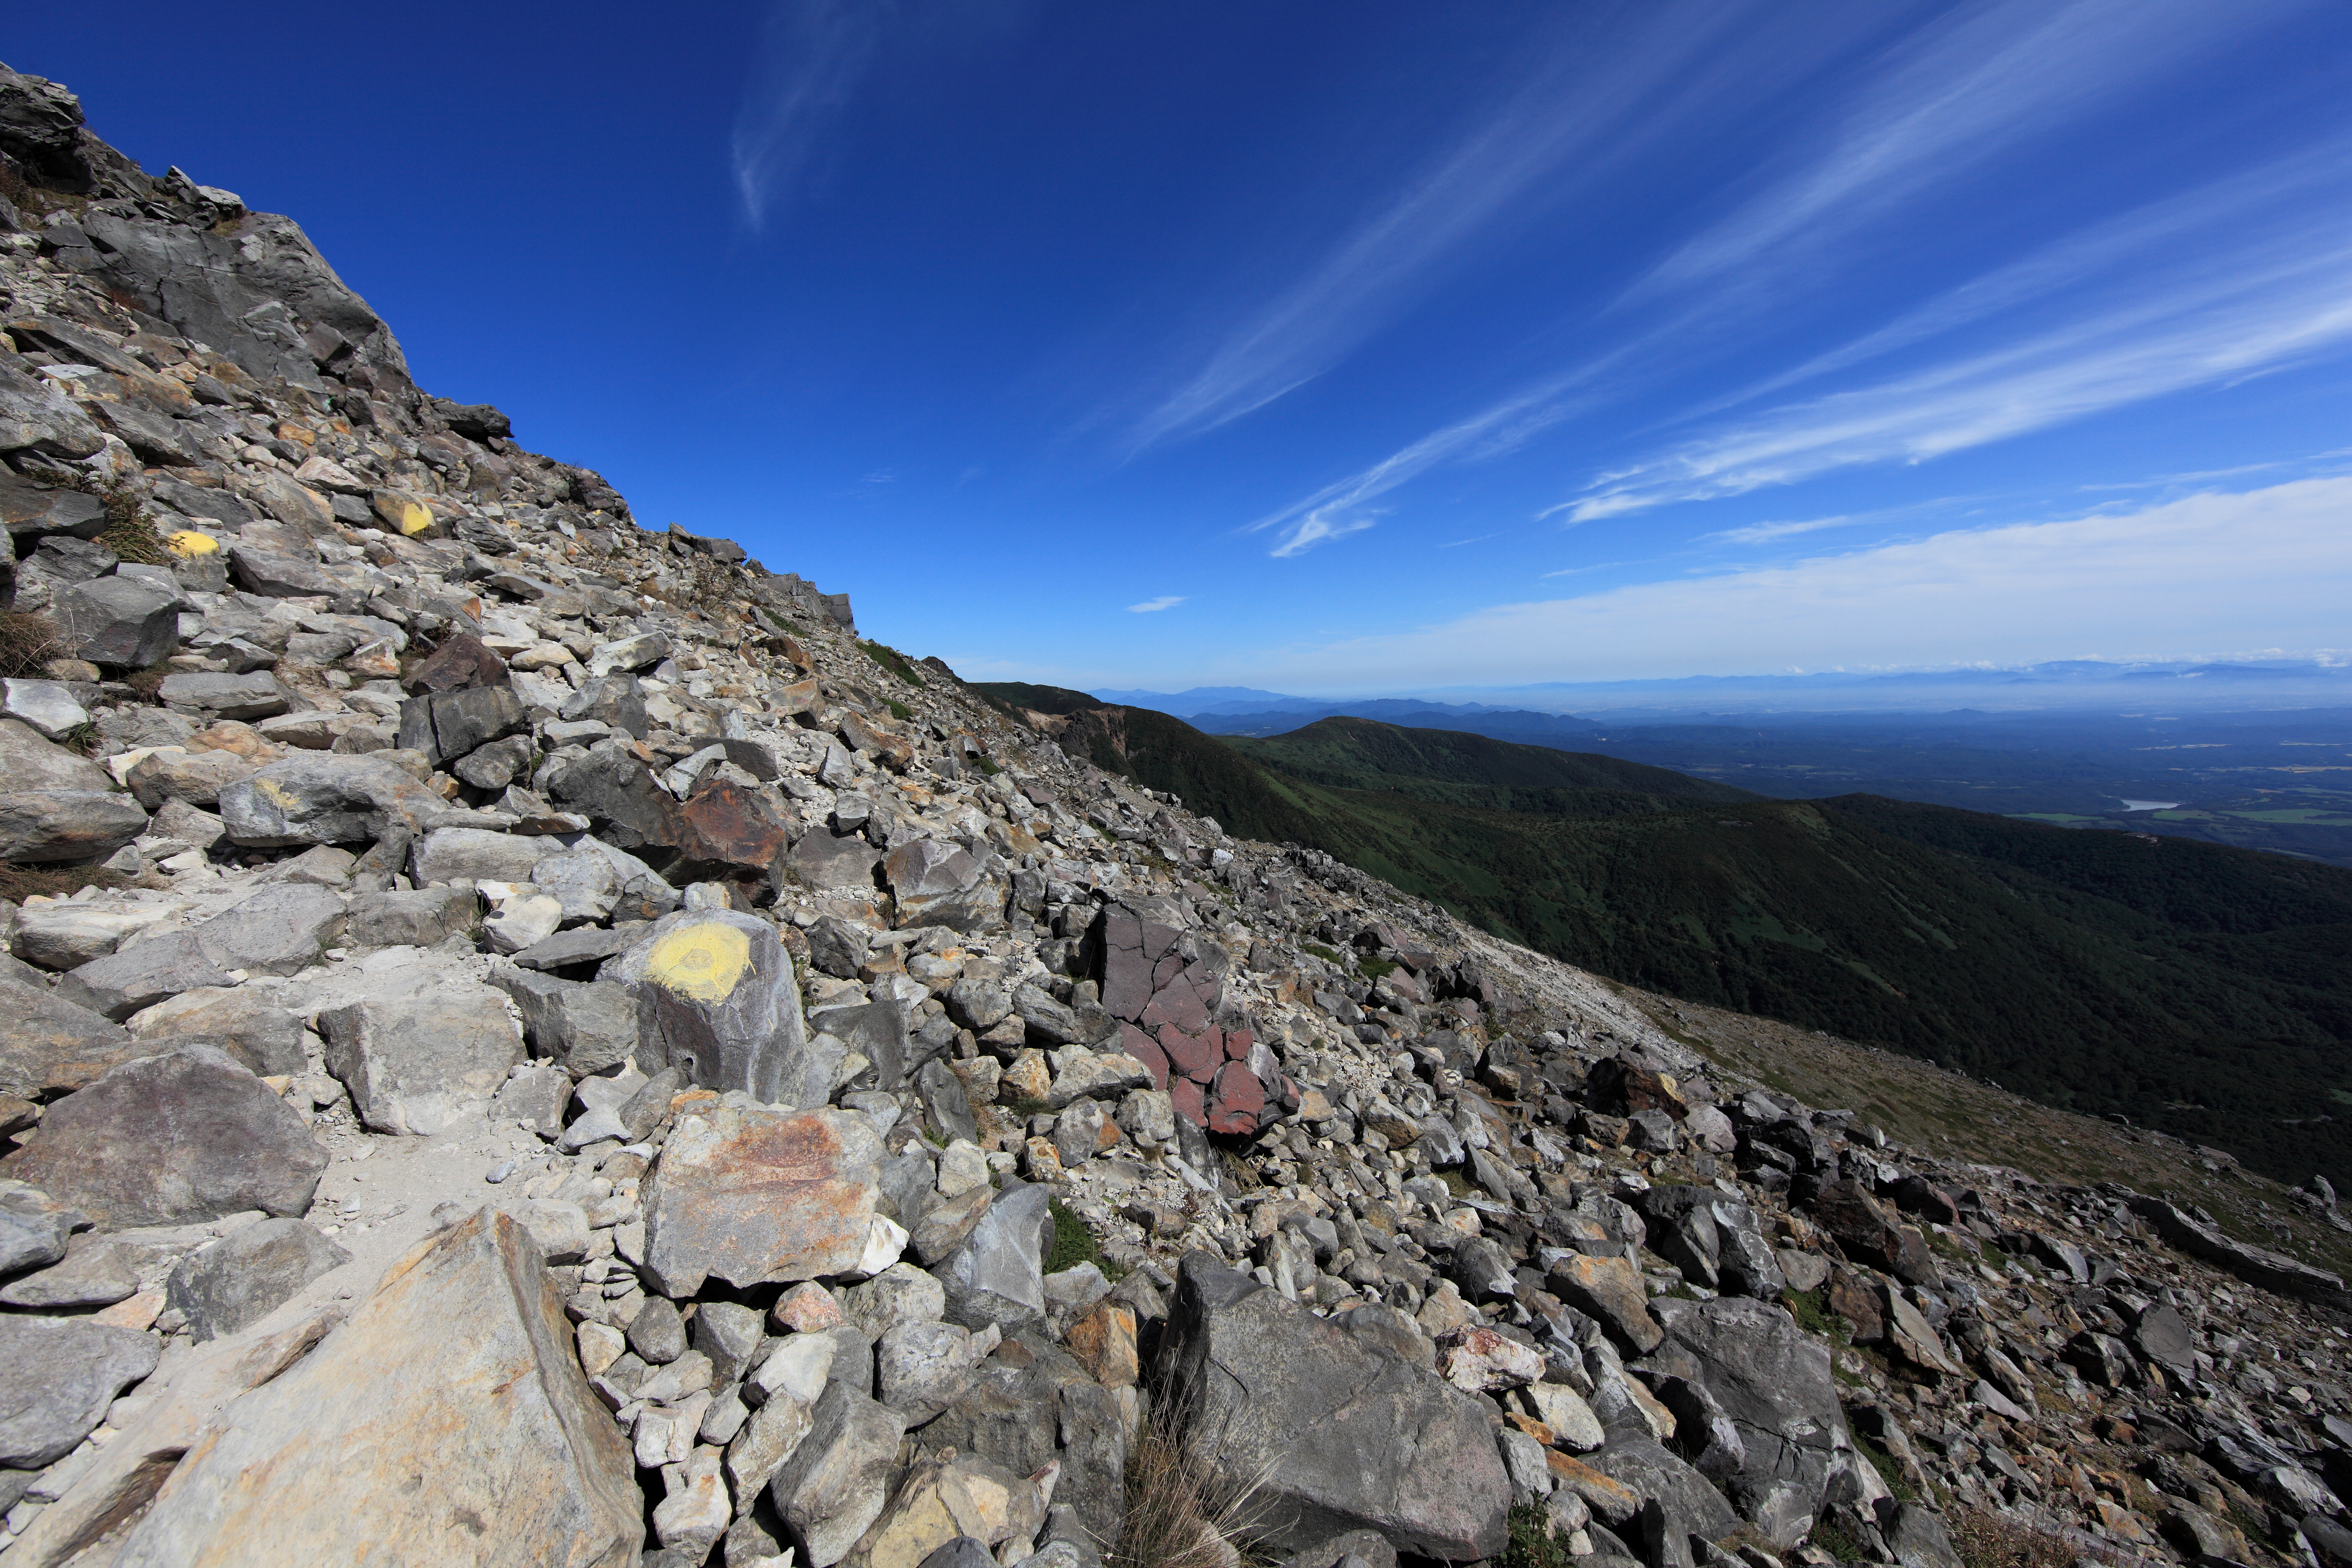
landscape, sea, coast, rock, wilderness, walking, mountain, sky, hiking, trail, adventure, valley, mountain range, cliff, high, terrain, ridge, summit, clouds, cool image, geology, alps, plateau, tochigi, 5d, hires, fell, markii, hi, res, resolution, nasu, chausudake, wadi, landform, mountain pass, geographical feature, mountainous landforms, geological phenomenon